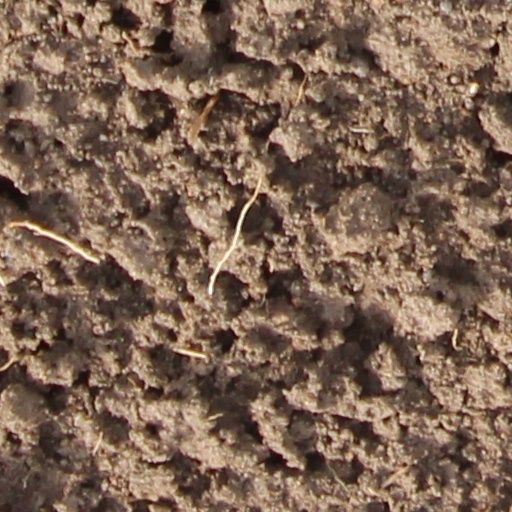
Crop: wheat